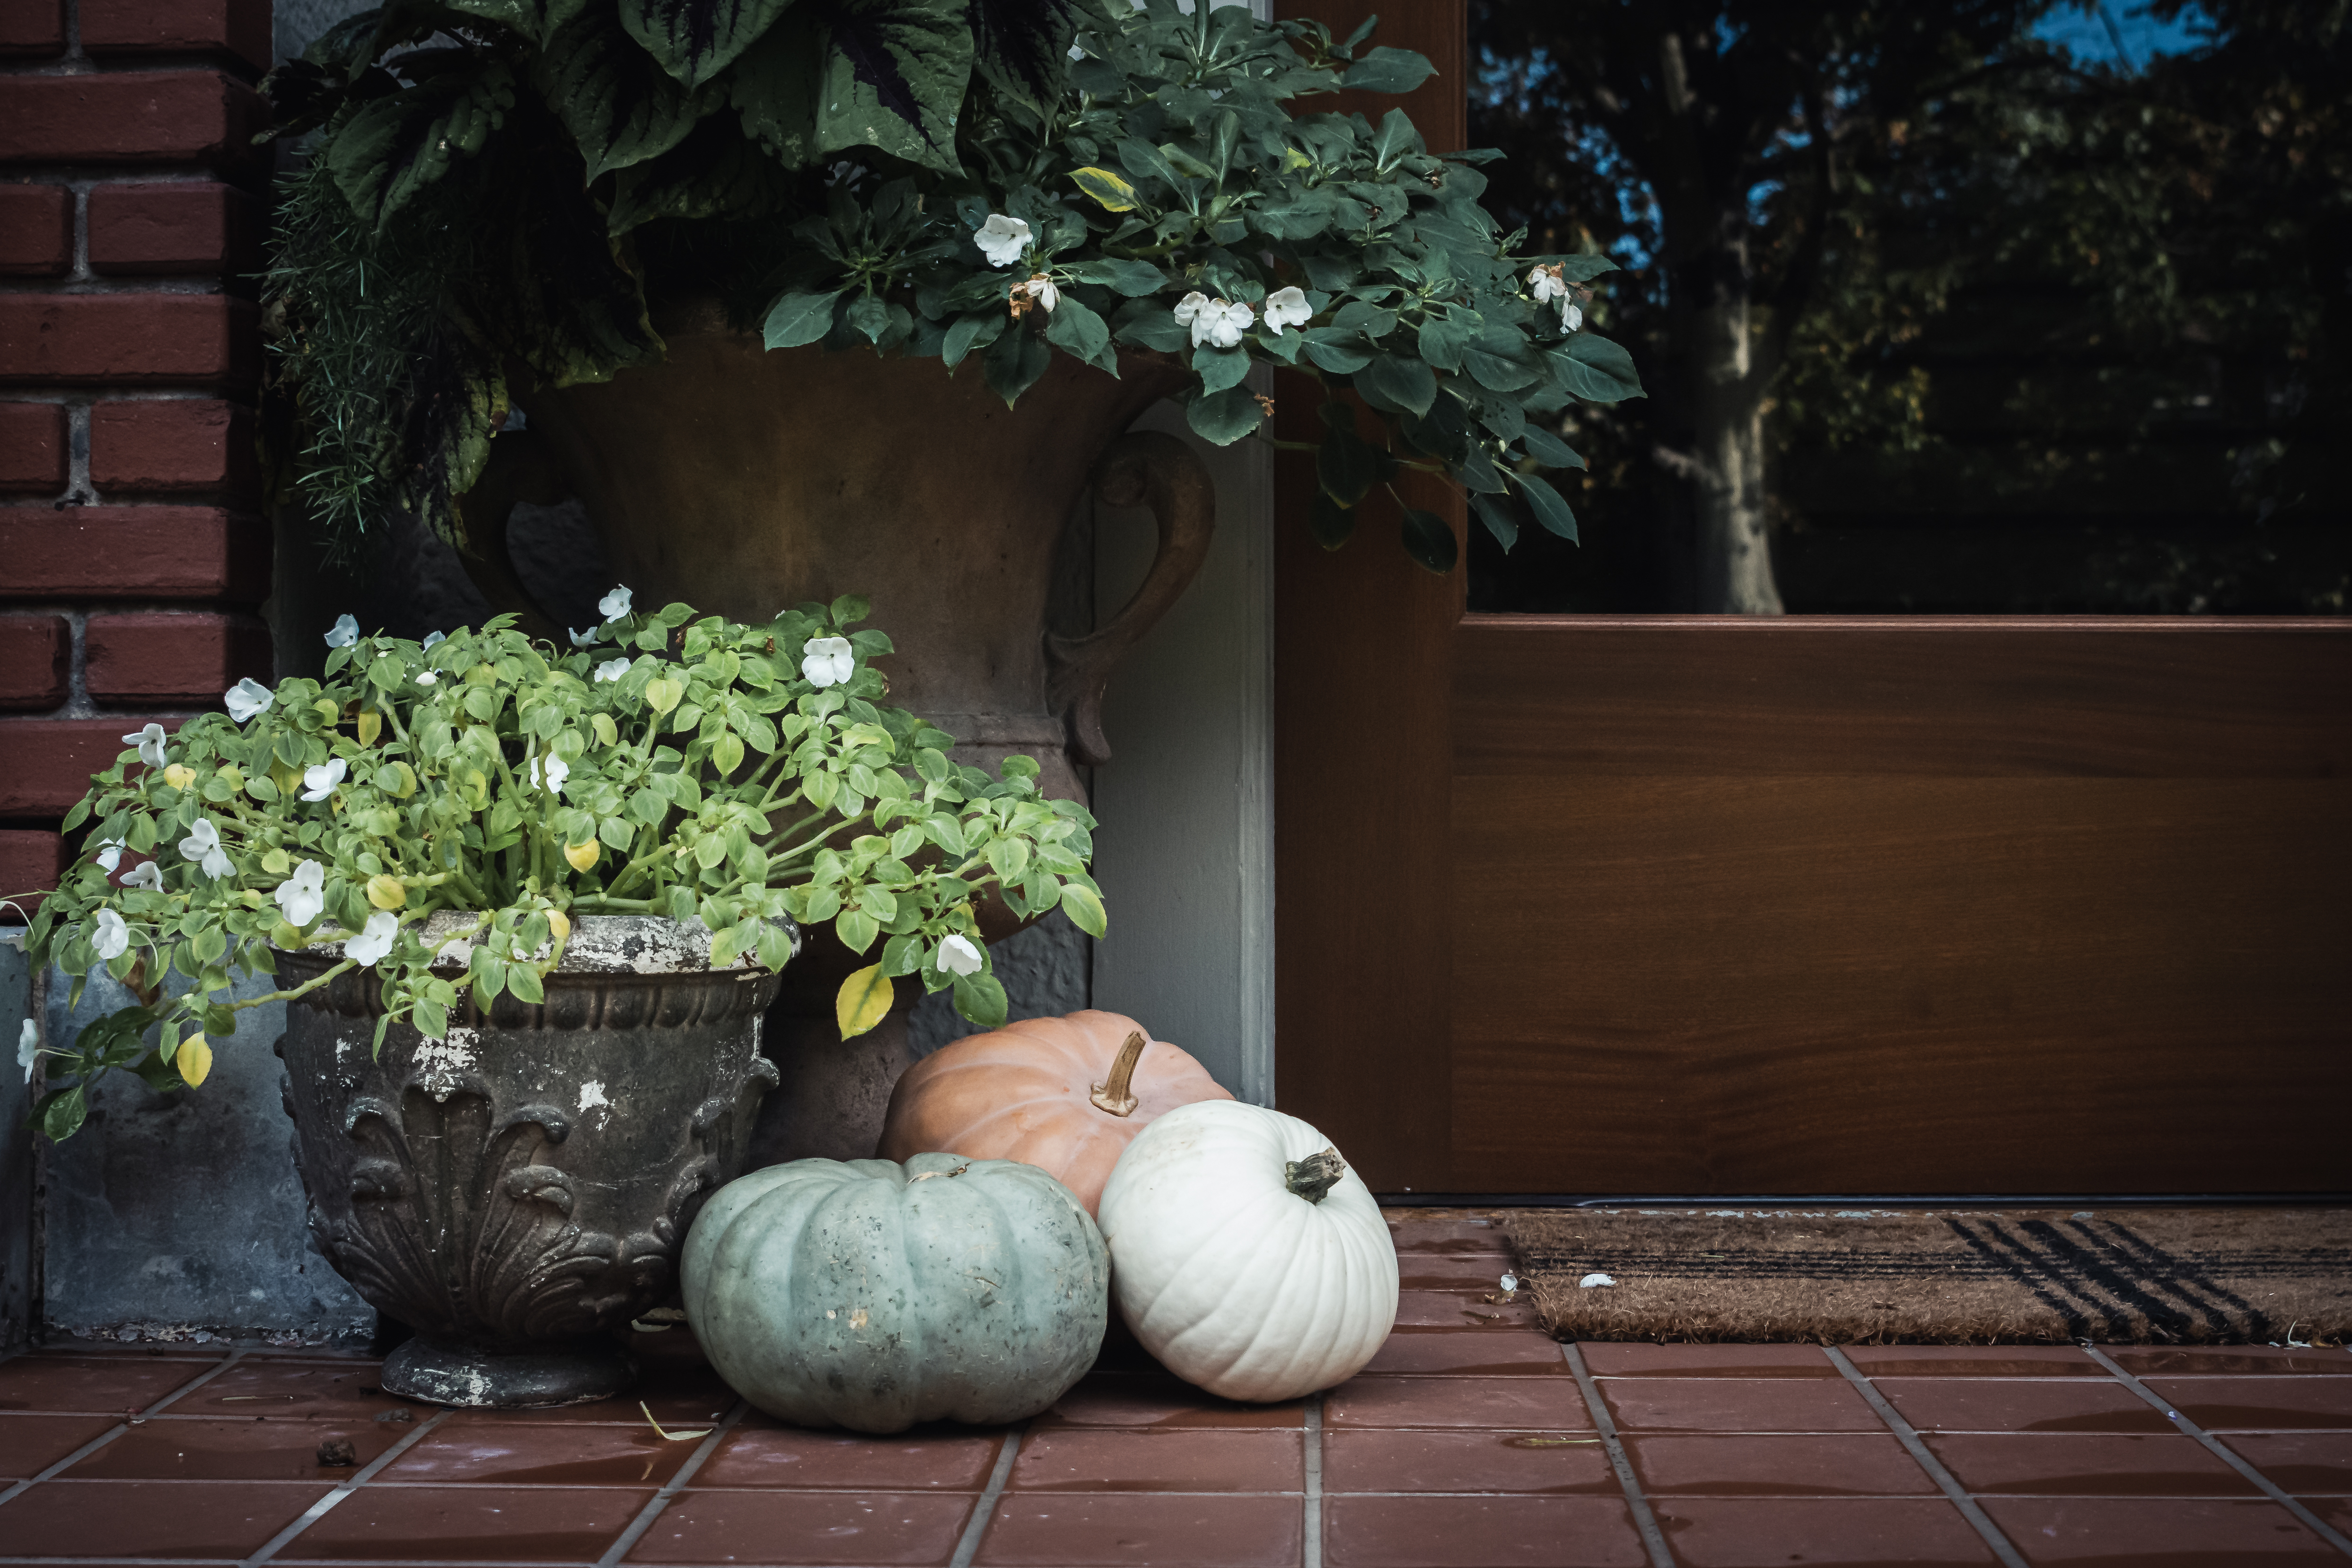
flowerpot, plant, still life photography, still life, flower, pumpkin, house, table, garden, cucurbita, vegetable, backyard, winter squash, yard, houseplant, furniture